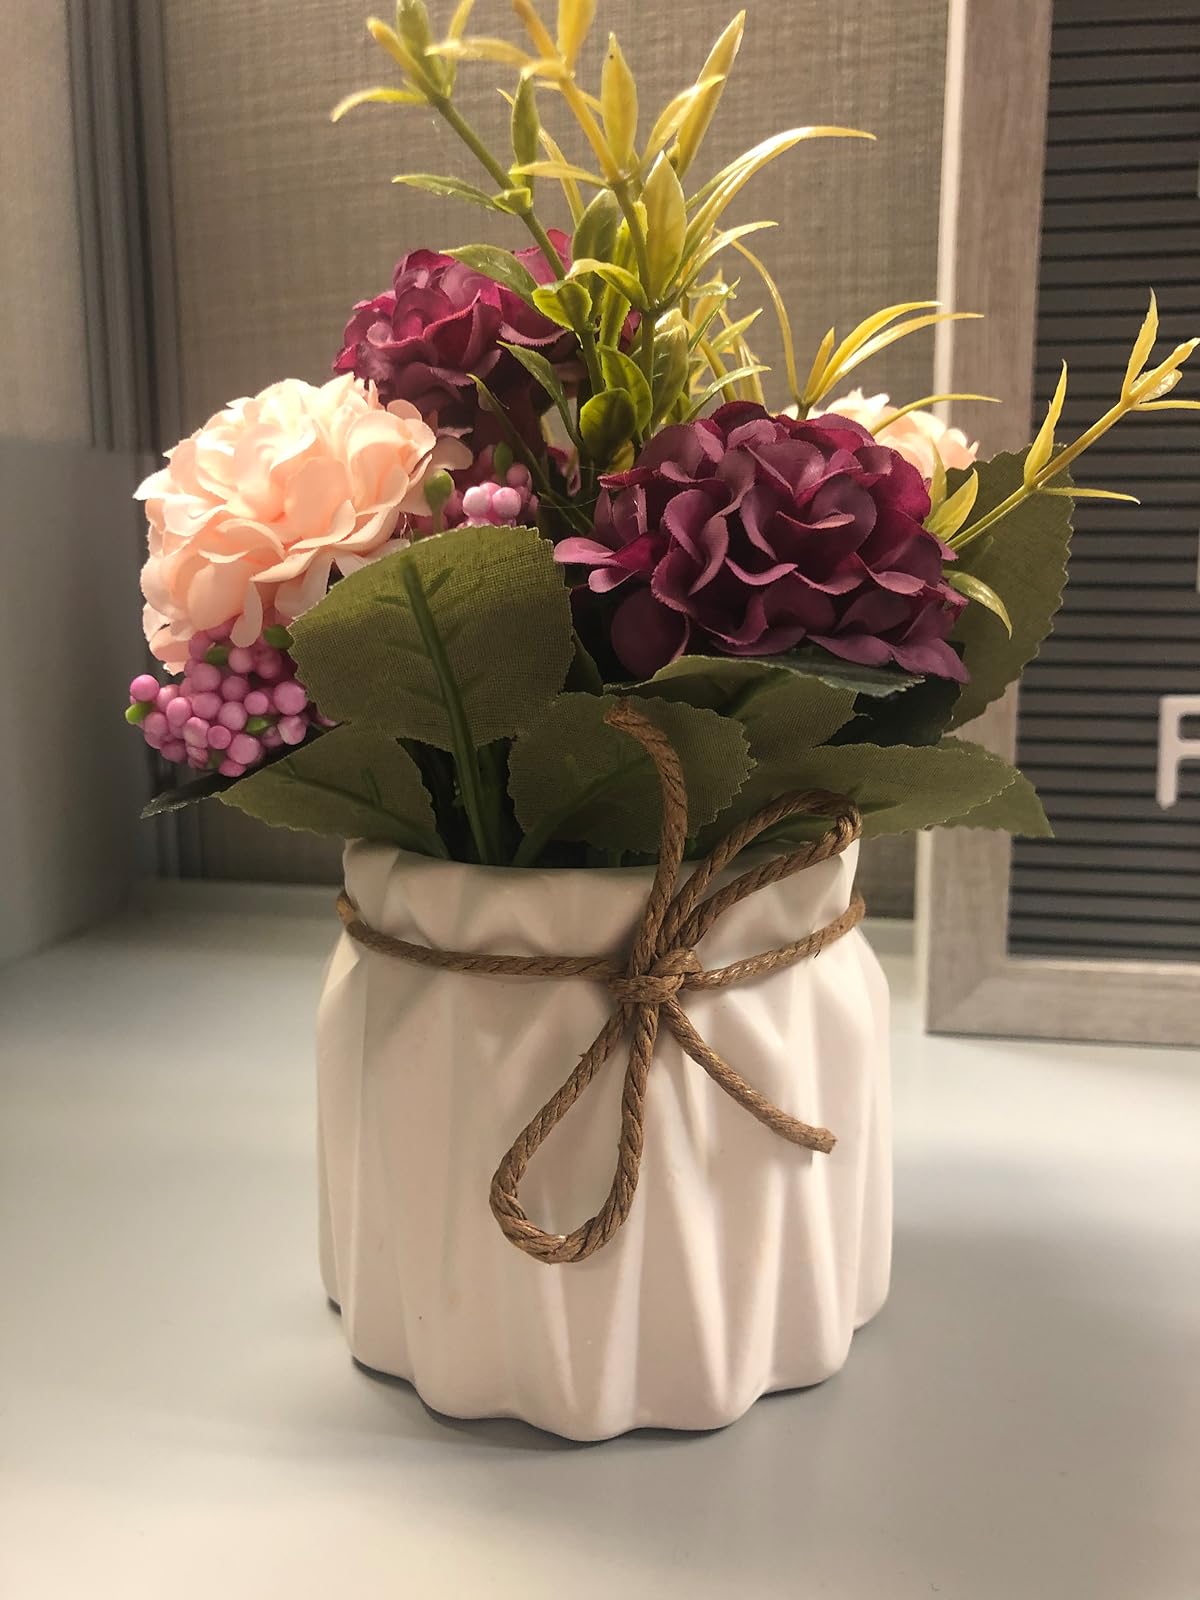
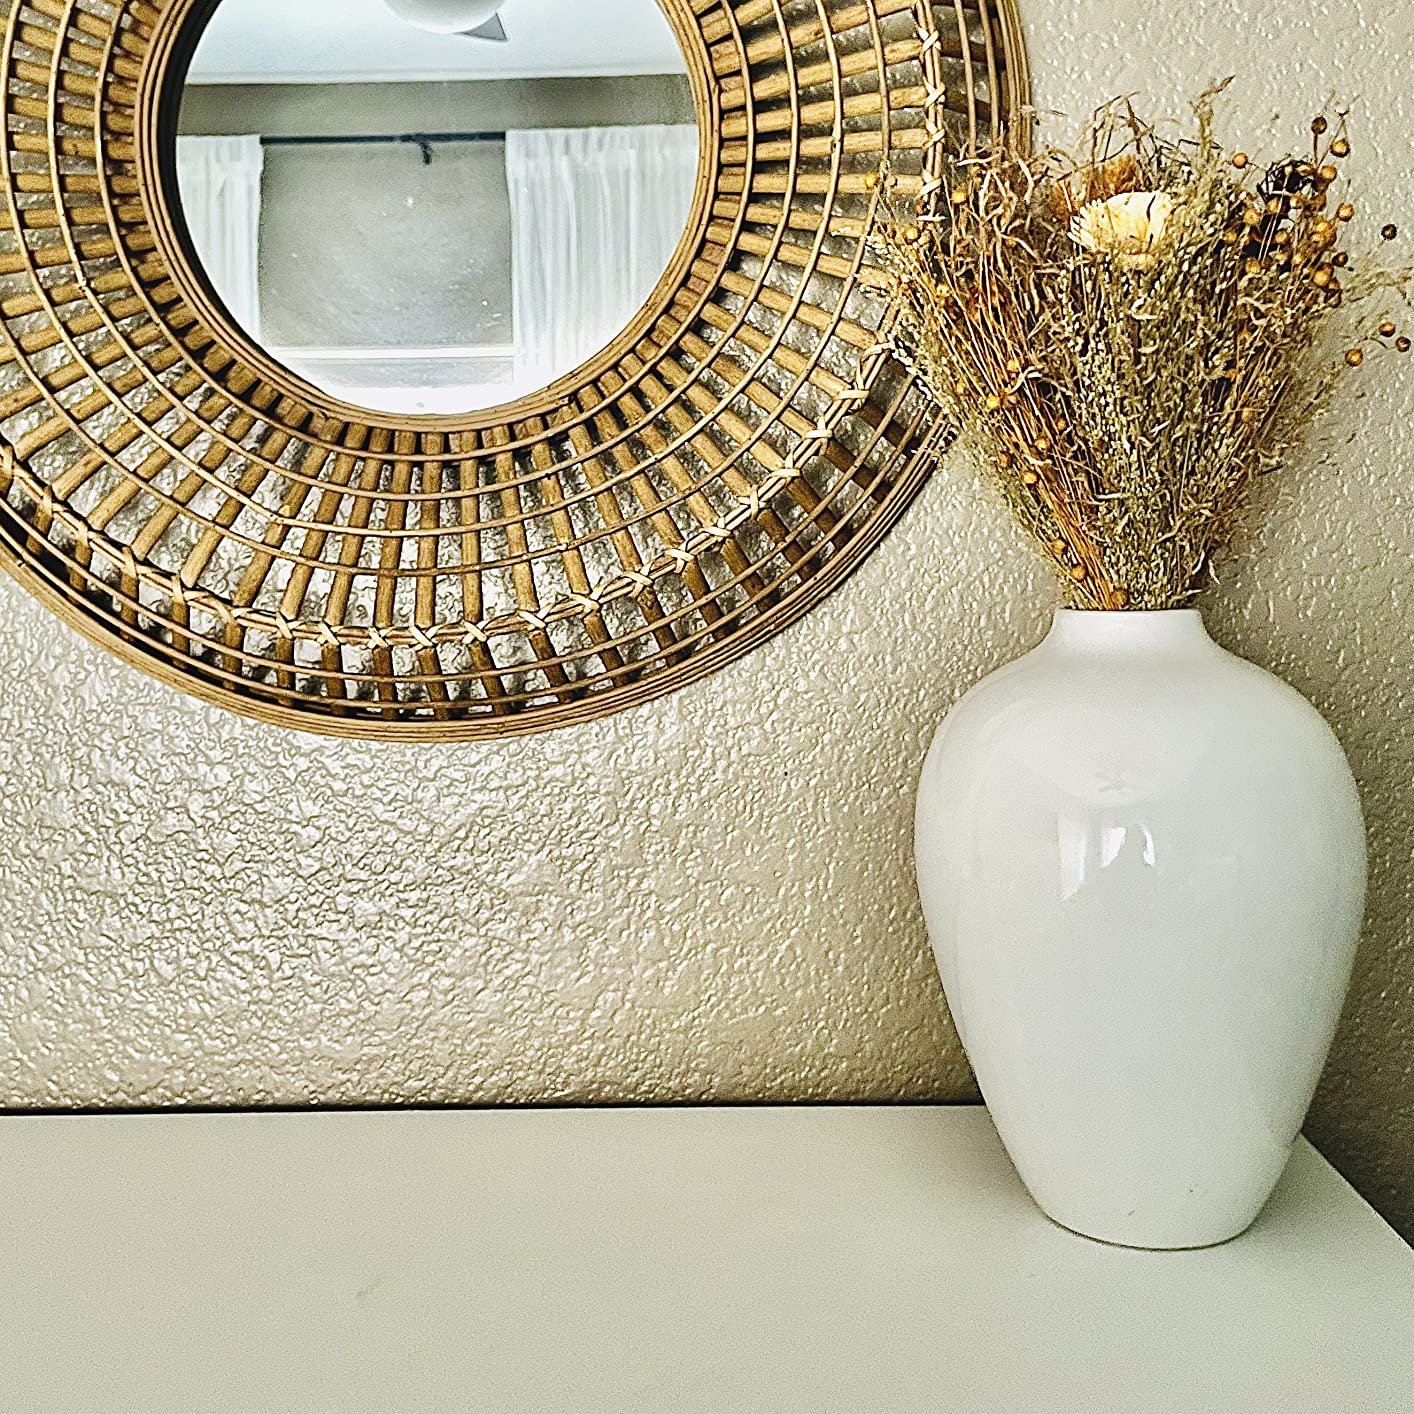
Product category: vase
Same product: no